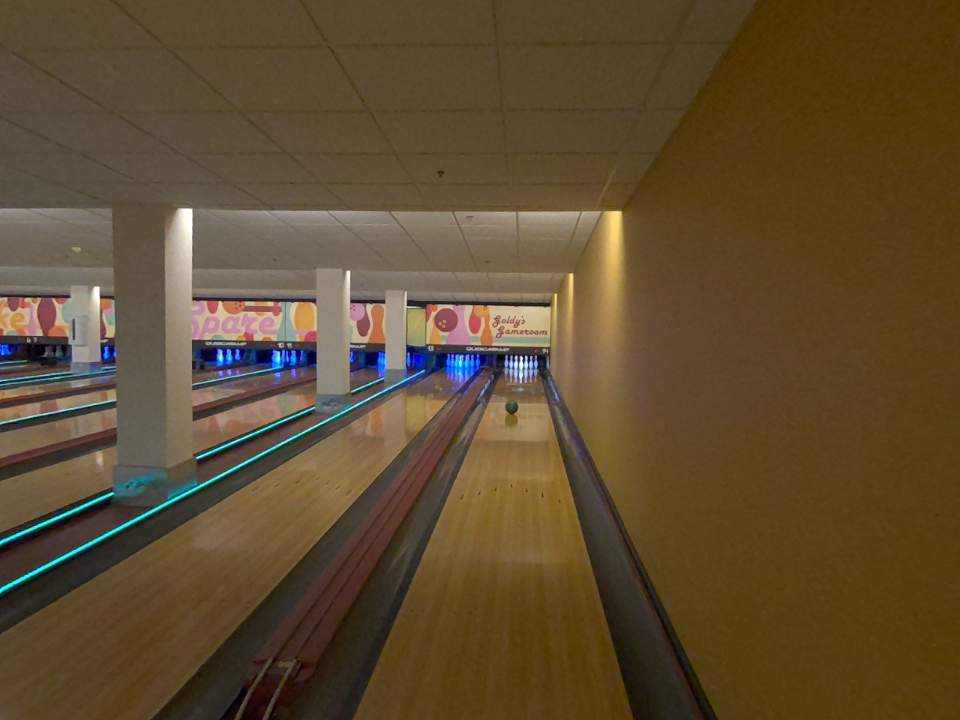
Object: bowling_ball